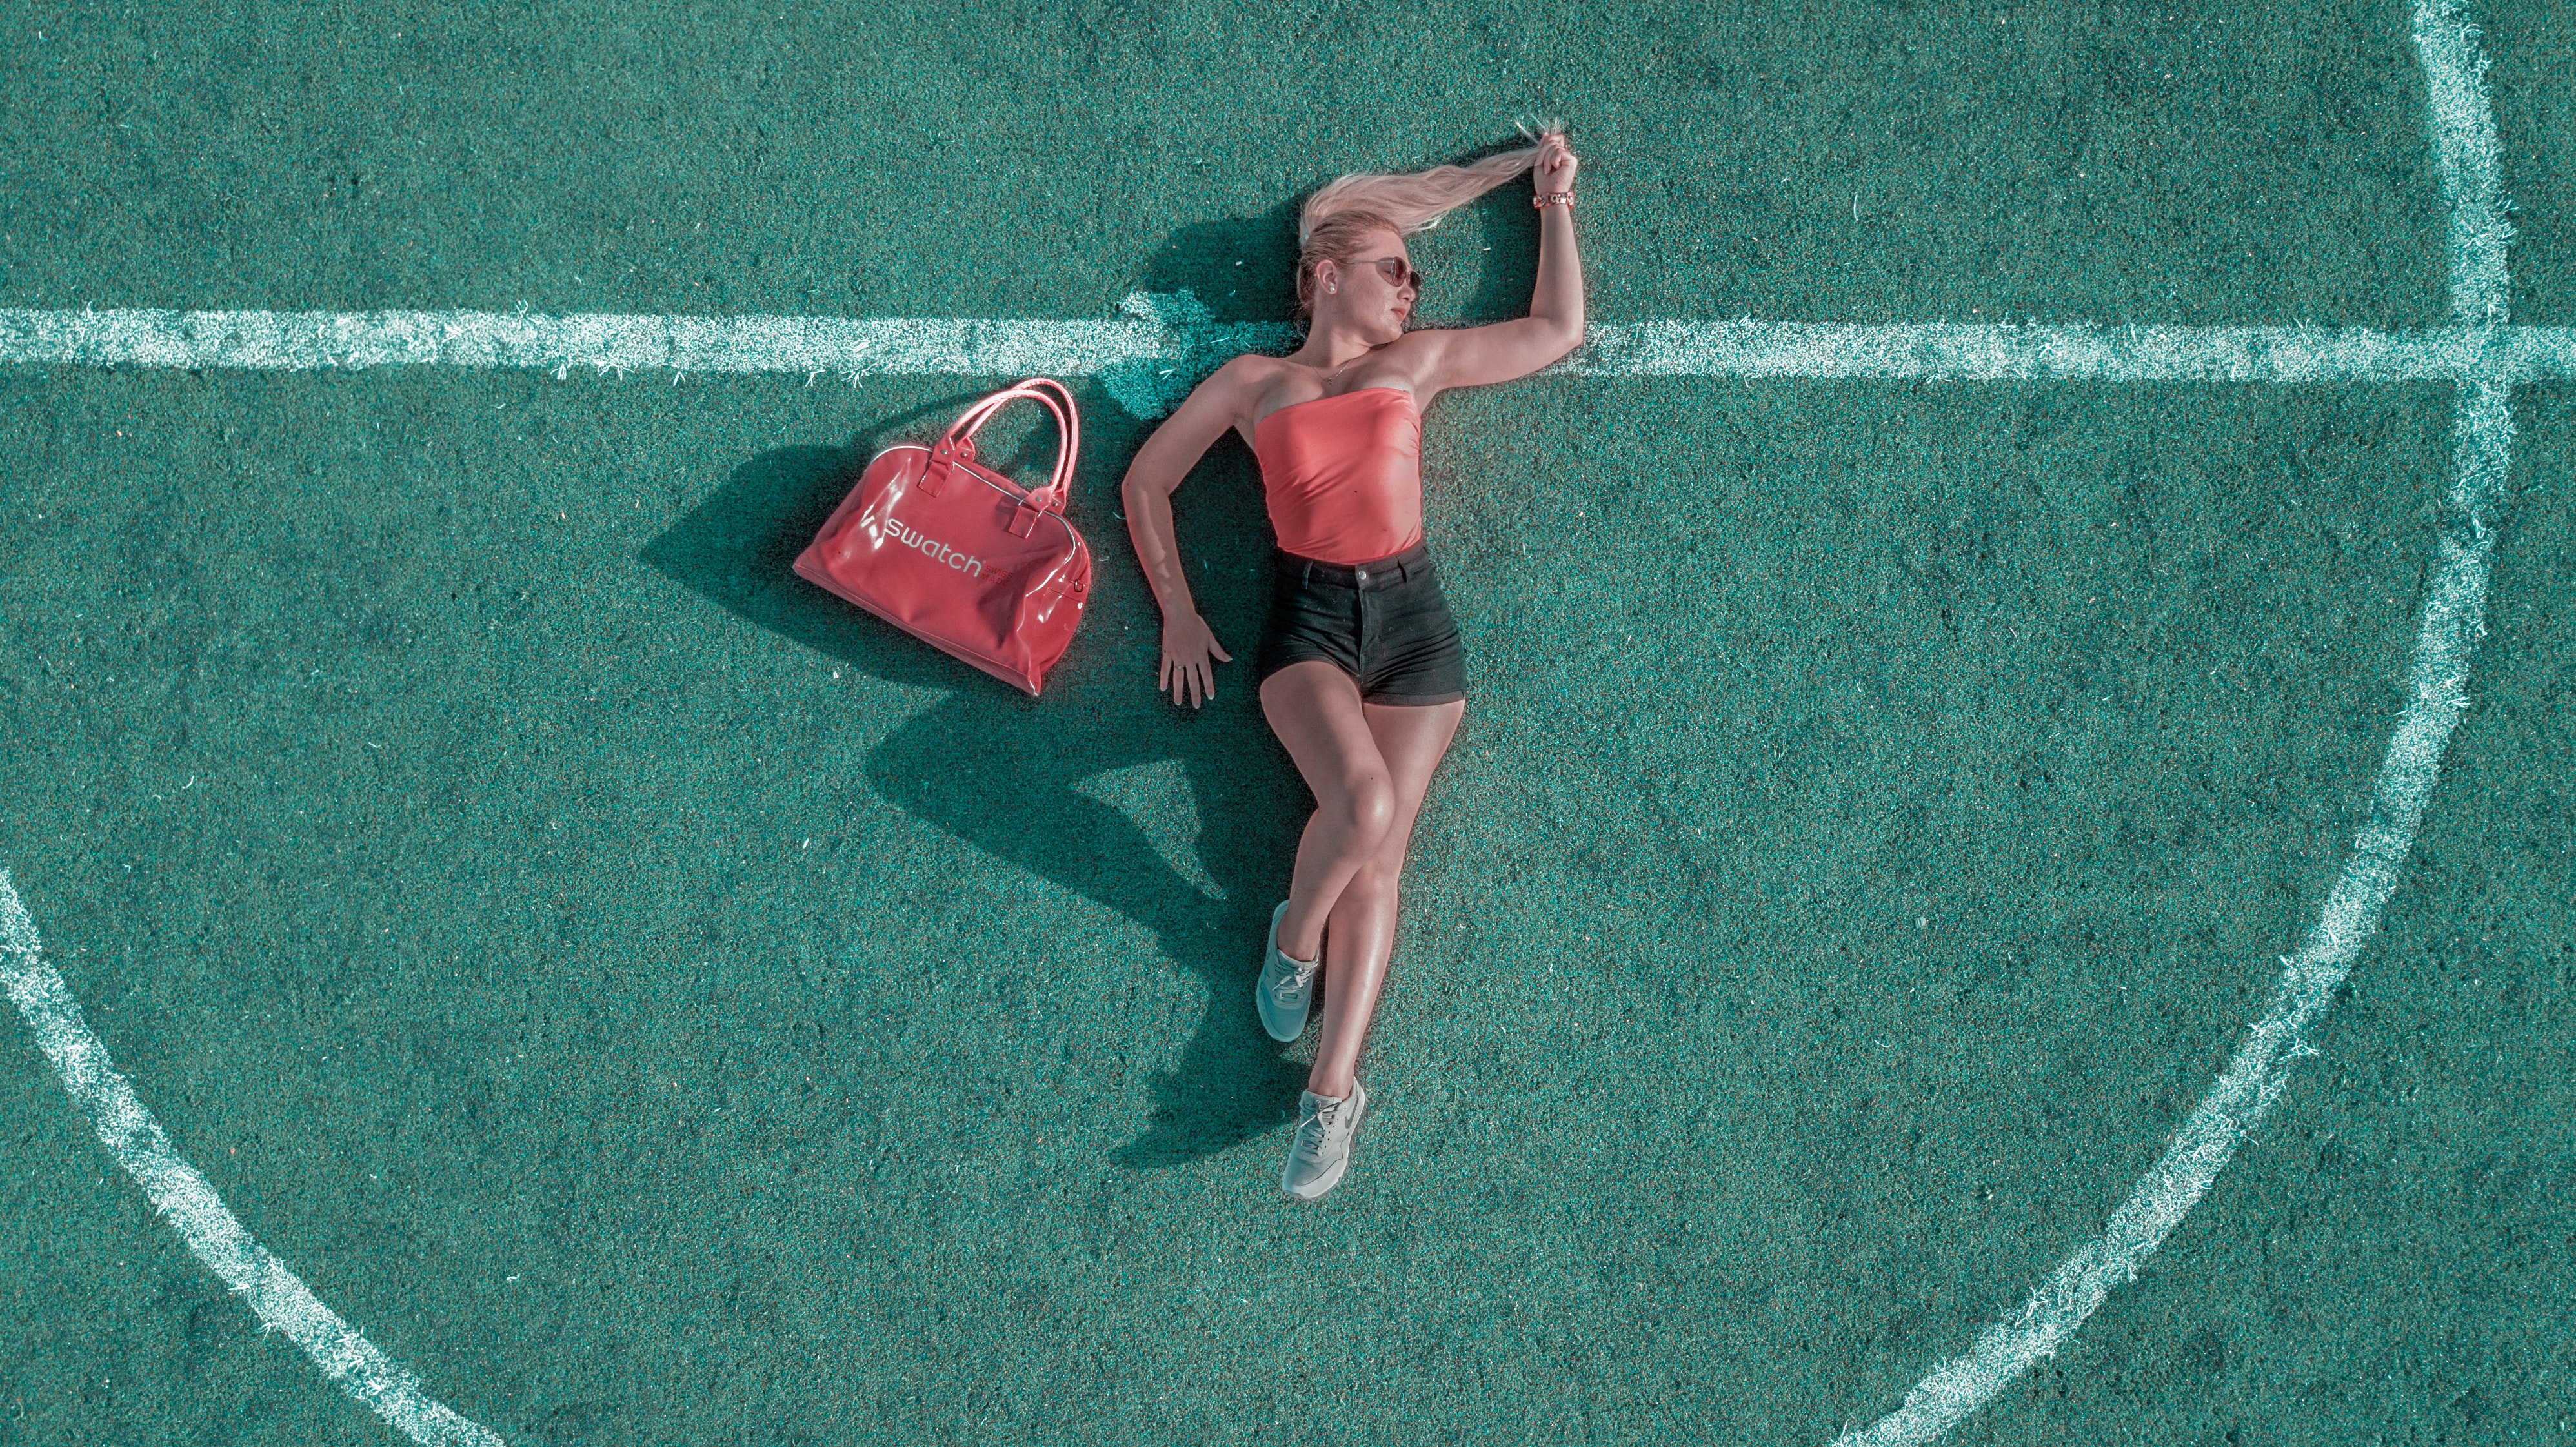
leg, recreation, sportswear, competition event, leisure